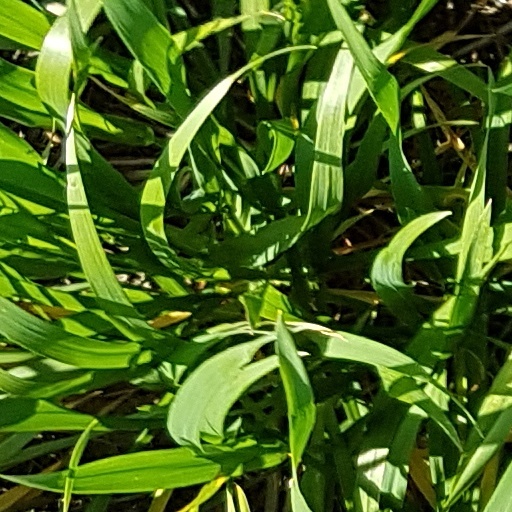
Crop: wheat